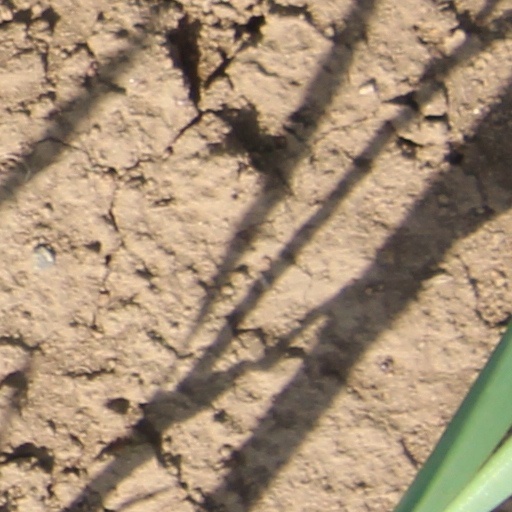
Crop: wheat